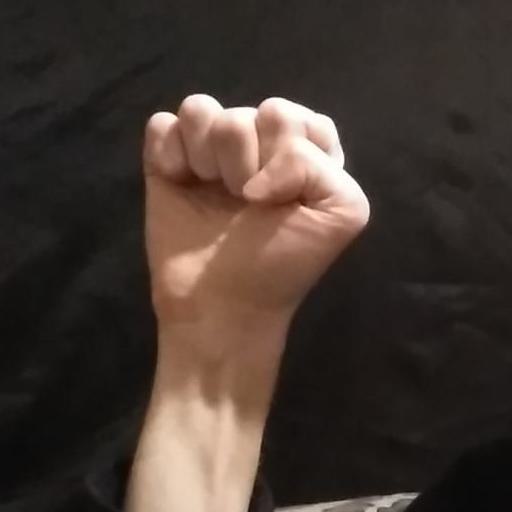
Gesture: fist